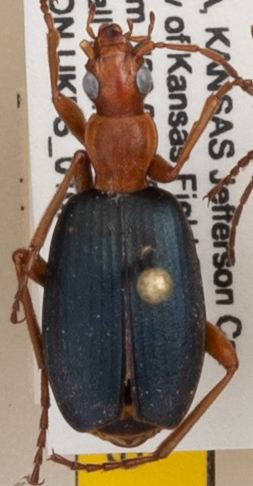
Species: Brachinus alternans
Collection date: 2020-08-04
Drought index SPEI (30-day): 0.992
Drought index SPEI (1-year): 1.382
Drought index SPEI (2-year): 2.09